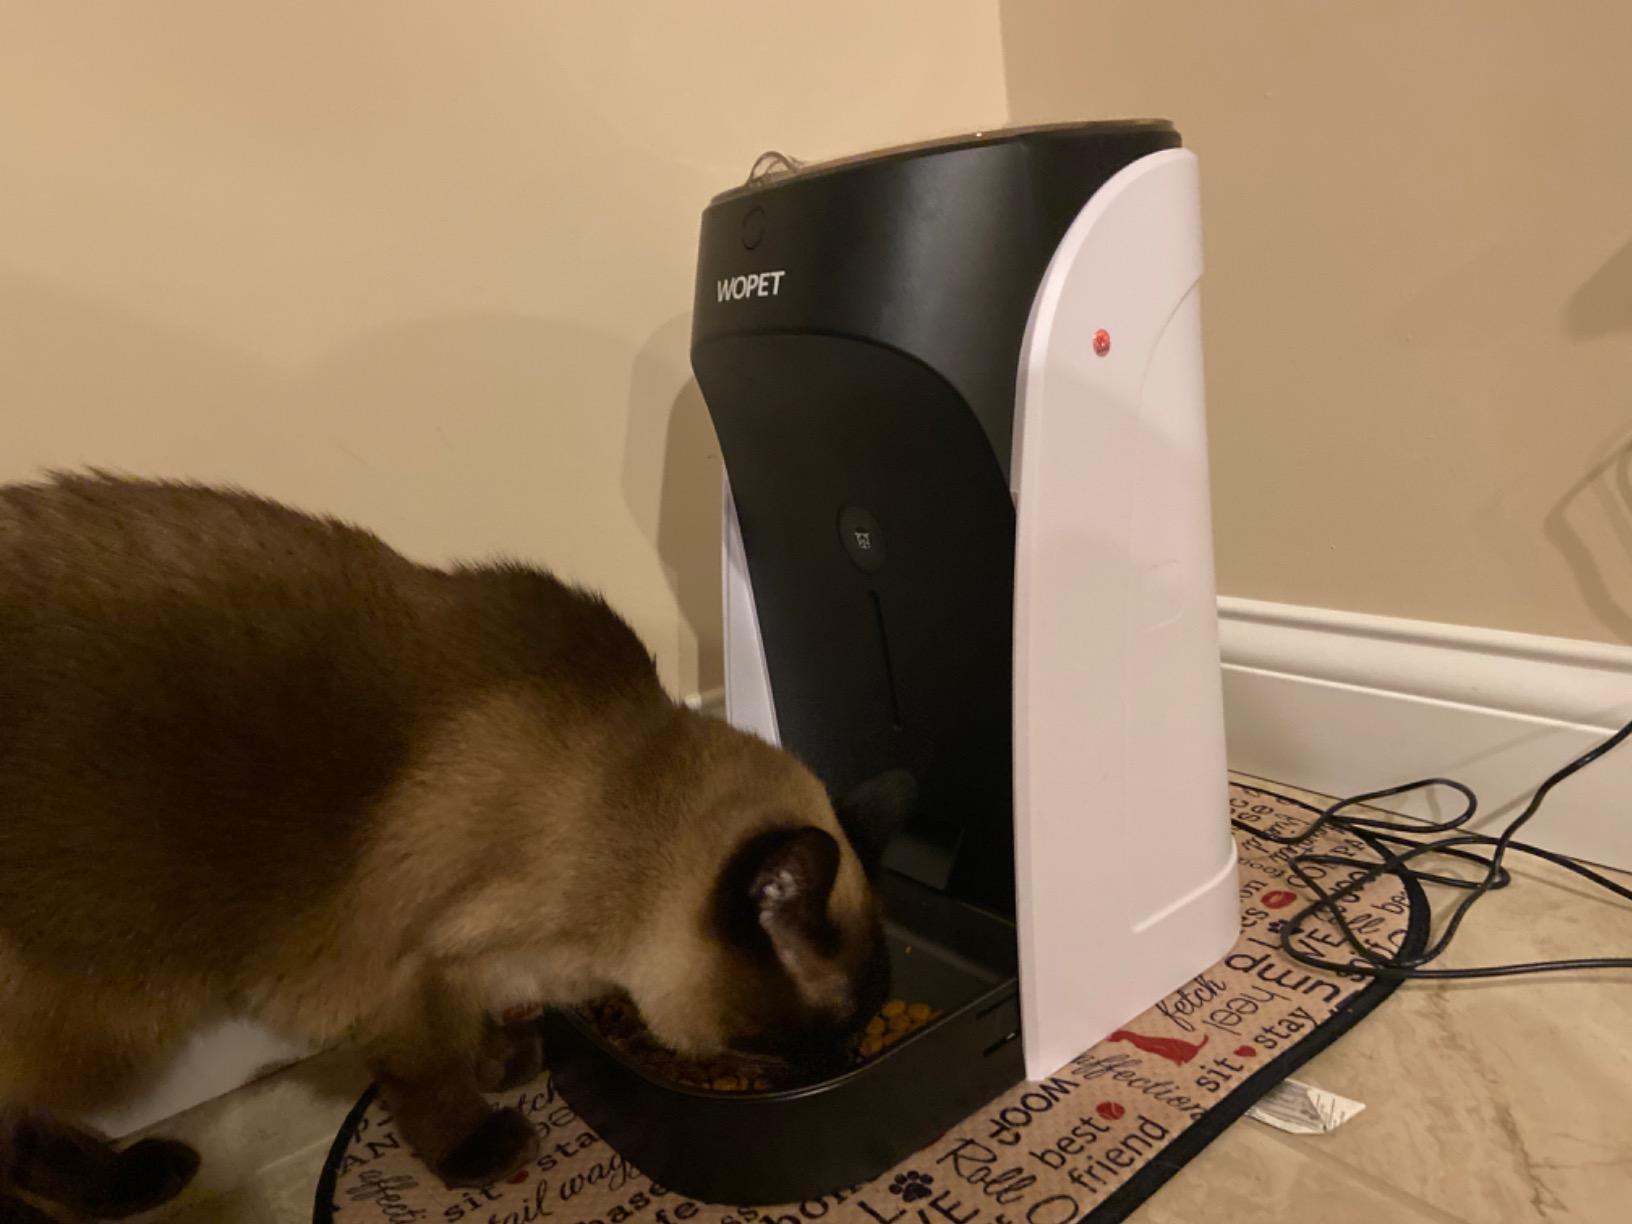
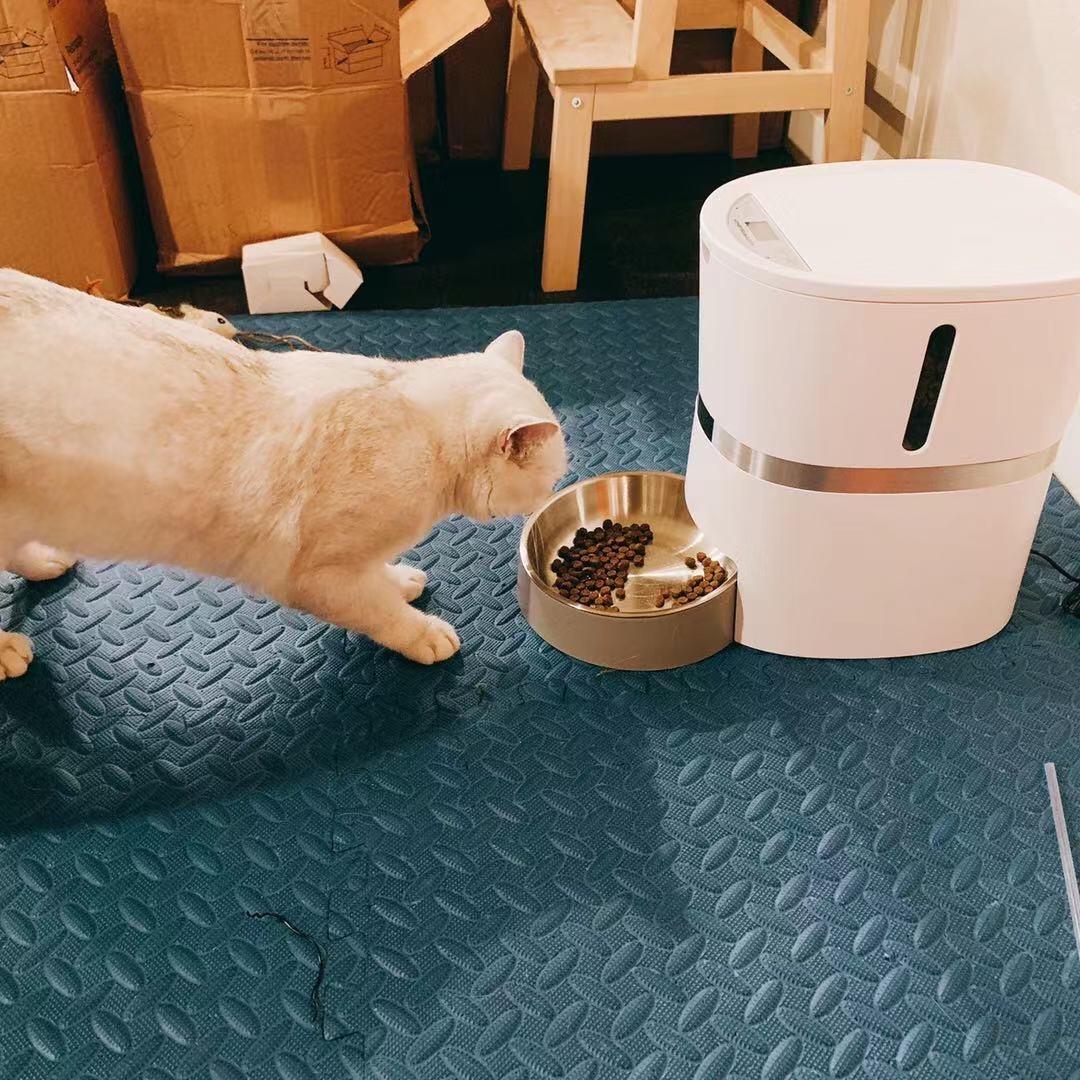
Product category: items_feeder
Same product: no